Finn Mac Cool (novel)

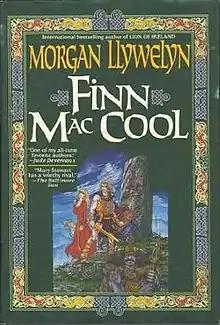
First edition (publ. Forge Books)

Finn Mac Cool is a 1994 novel by Irish-American author Morgan Llywelyn. It is based on the Fenian Cycle about the Irish hero Finn Mac Cool and the fianna. Terri Windling described it as "a skilfully crafted Irish novel [...] in the shadowy realm between history and mythology".